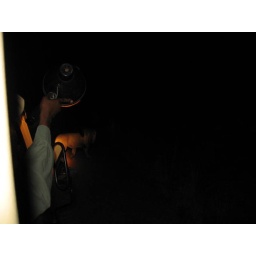
It really is a lion crossing the road in front of our vehicle